Kashmir

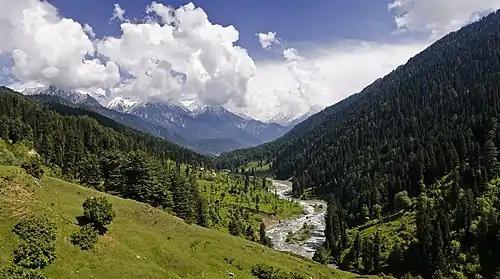
The Lidder river valley near Pahalgam

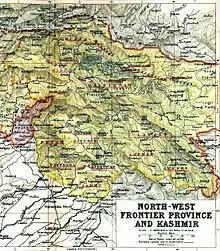
1909 Map of the Princely State of Kashmir and Jammu. The names of regions, important cities, rivers, and mountains are underlined in red.

In 1820, the Sikh Empire, under Ranjit Singh, annexed Kashmir. In 1846, after the Sikh defeat in the First Anglo-Sikh War, and upon the purchase of the region from the British under the Treaty of Amritsar, the Raja of Jammu, Gulab Singh, became the new ruler of Kashmir. The rule of his descendants, under the "paramountcy" (or tutelage) of the British Crown, lasted until the Partition of India in 1947, when the former princely state of the British Indian Empire became a disputed territory, now administered by three countries: China, India, and Pakistan.